Khmilnyk

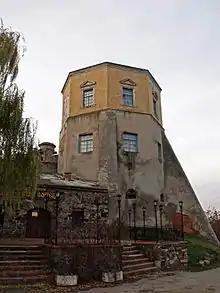
Tower fortress

Holy Trinity Church was built in 1603. During the time of the Tatars occupation (1672–1699), it was ruined. At the beginning of the eighteenth century, the church was repaired, and in 1728 it was sanctified a second time.